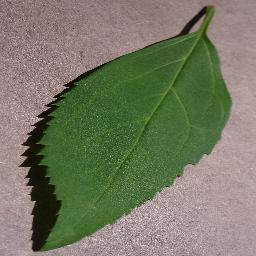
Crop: cherry
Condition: (including_sour)_healthy